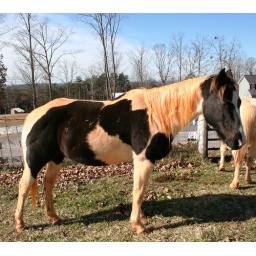
This is what happens when a horse that is half white rolls in red mud! Her new name is Ronald McDonald.